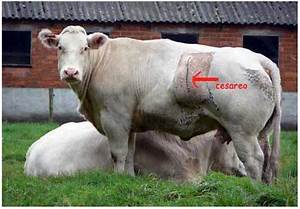
Label: mucca